The Other Side of the Mirror (anthology)

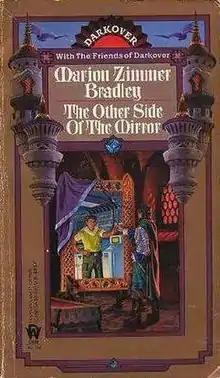
Cover of the first edition

The Other Side of the Mirror and Other Darkover Stories is an anthology of fantasy and science fiction short stories edited by American writer Marion Zimmer Bradley. The stories are set in Bradley's world of "Darkover". The book was first published by DAW Books (No. 698) in February 1987.